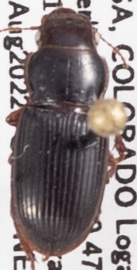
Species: Cratacanthus dubius
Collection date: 2022-08-24
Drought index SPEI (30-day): -0.786
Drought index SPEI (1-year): -1.578
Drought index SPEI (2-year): -1.69